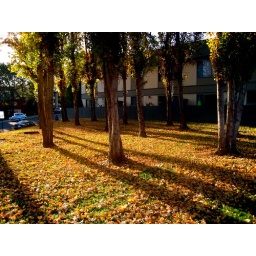
looks like an enchanted forest without the building in the background